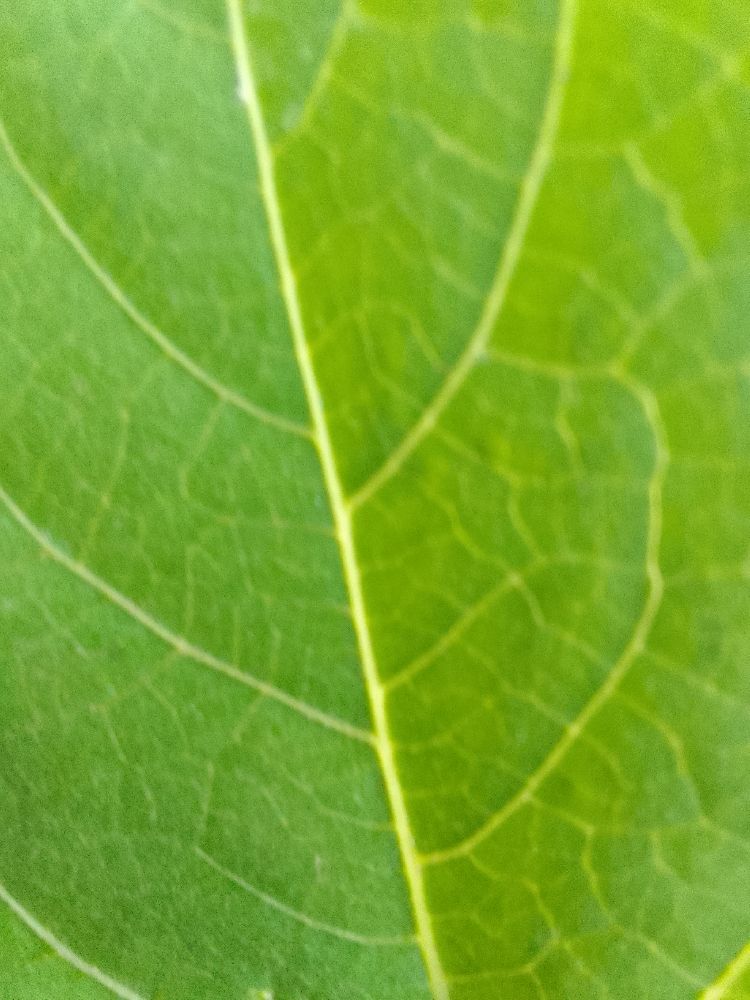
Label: healthy